James Durrant (chemist)

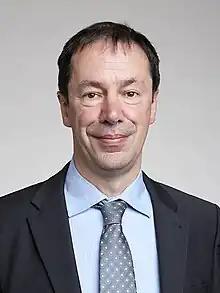
Durrant in 2017

James Robert Durrant (born 1965) is a British photochemist. He is a professor of photochemistry at Imperial College London and Sêr Cymru Solar Professor at Swansea University. He serves as director of the centre for plastic electronics (CPE).